Bouchaïb El Ahrach

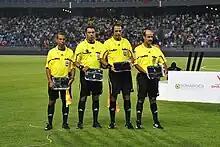

Bouchaïb El Ahrach, born September 5, 1972, in Tetuan, is a Moroccan football referee.